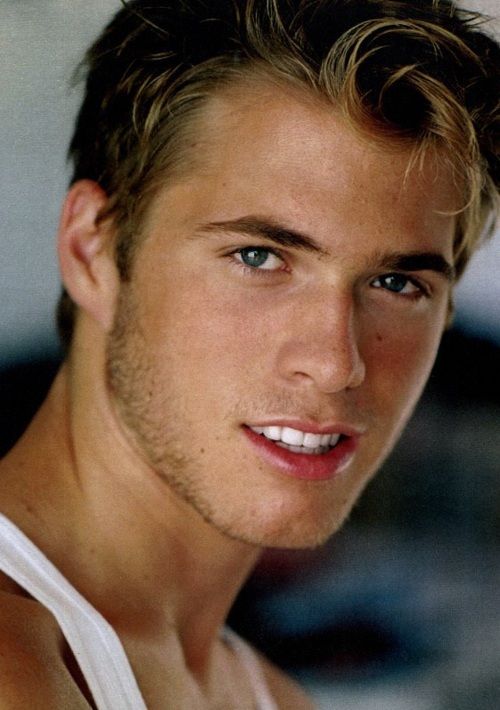
Gender: men